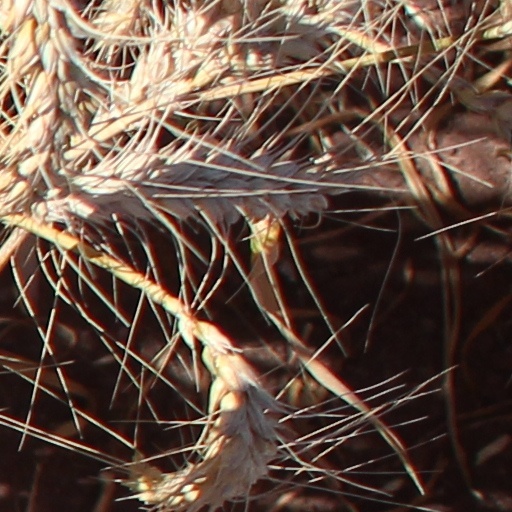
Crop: wheat